Janice Hahn

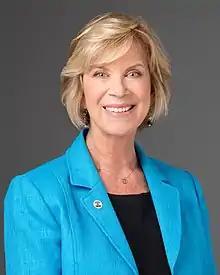
Official portrait, 2017

Janice Kay Hahn (born March 30, 1952) is an American politician serving as a member of the Los Angeles County Board of Supervisors from the 4th district since 2016. A member of the Democratic Party, she was a U.S. Representative from California from 2011 to 2016, elected in the 36th congressional district until 2013 and later in the 44th congressional district. She was previously a member of the Los Angeles City Council, representing the 15th district from 2001 to 2011. From 1997 to 1999, she served as an elected representative on the Los Angeles Charter Reform Commission.